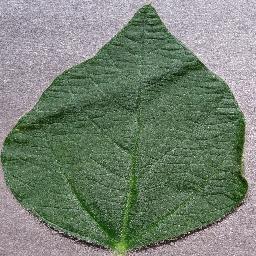
Label: Soybean___healthy